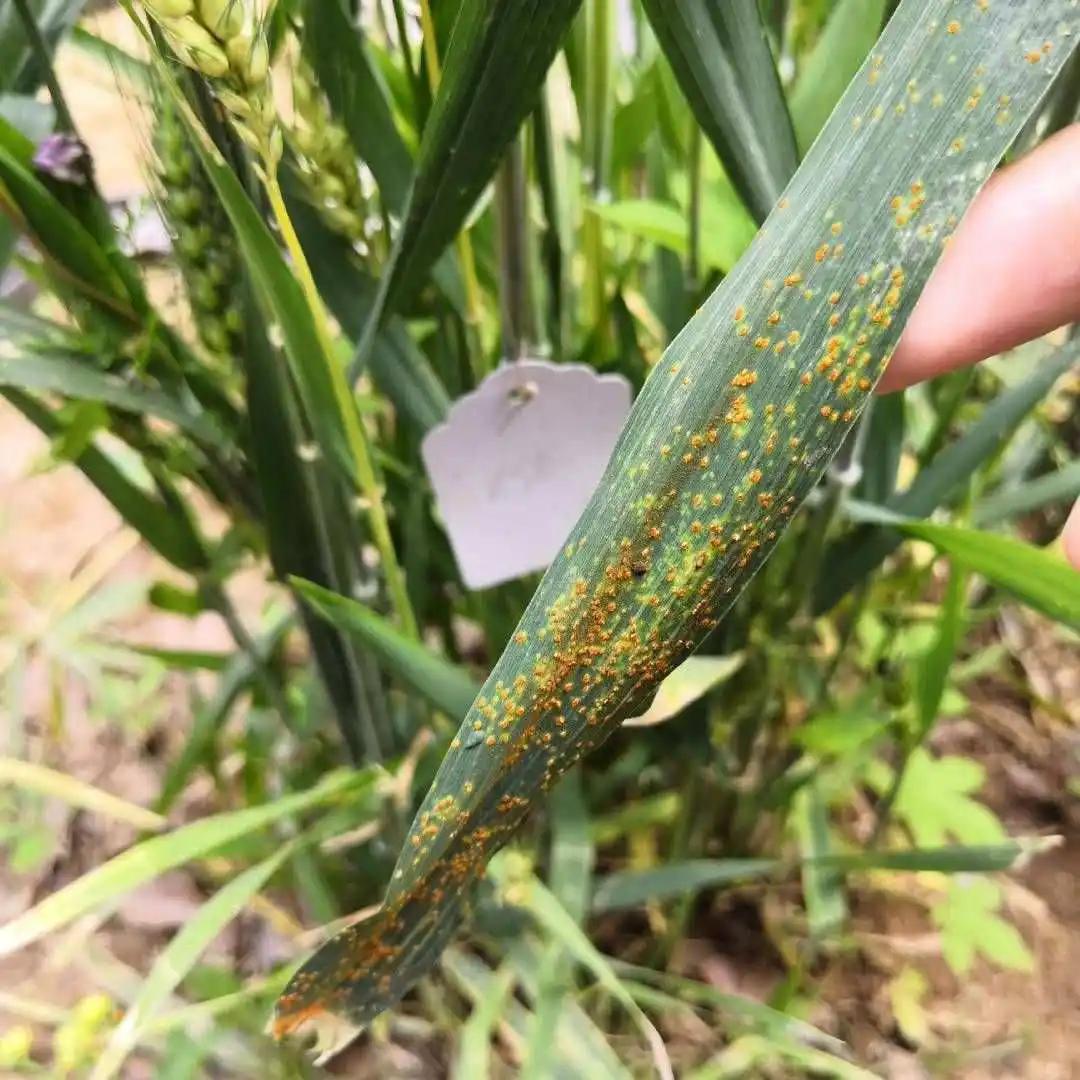
Plant: Wheat
Disease: wheat leaf rust